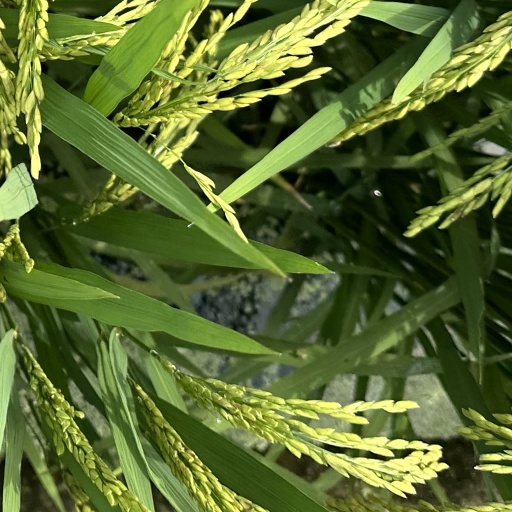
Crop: rice